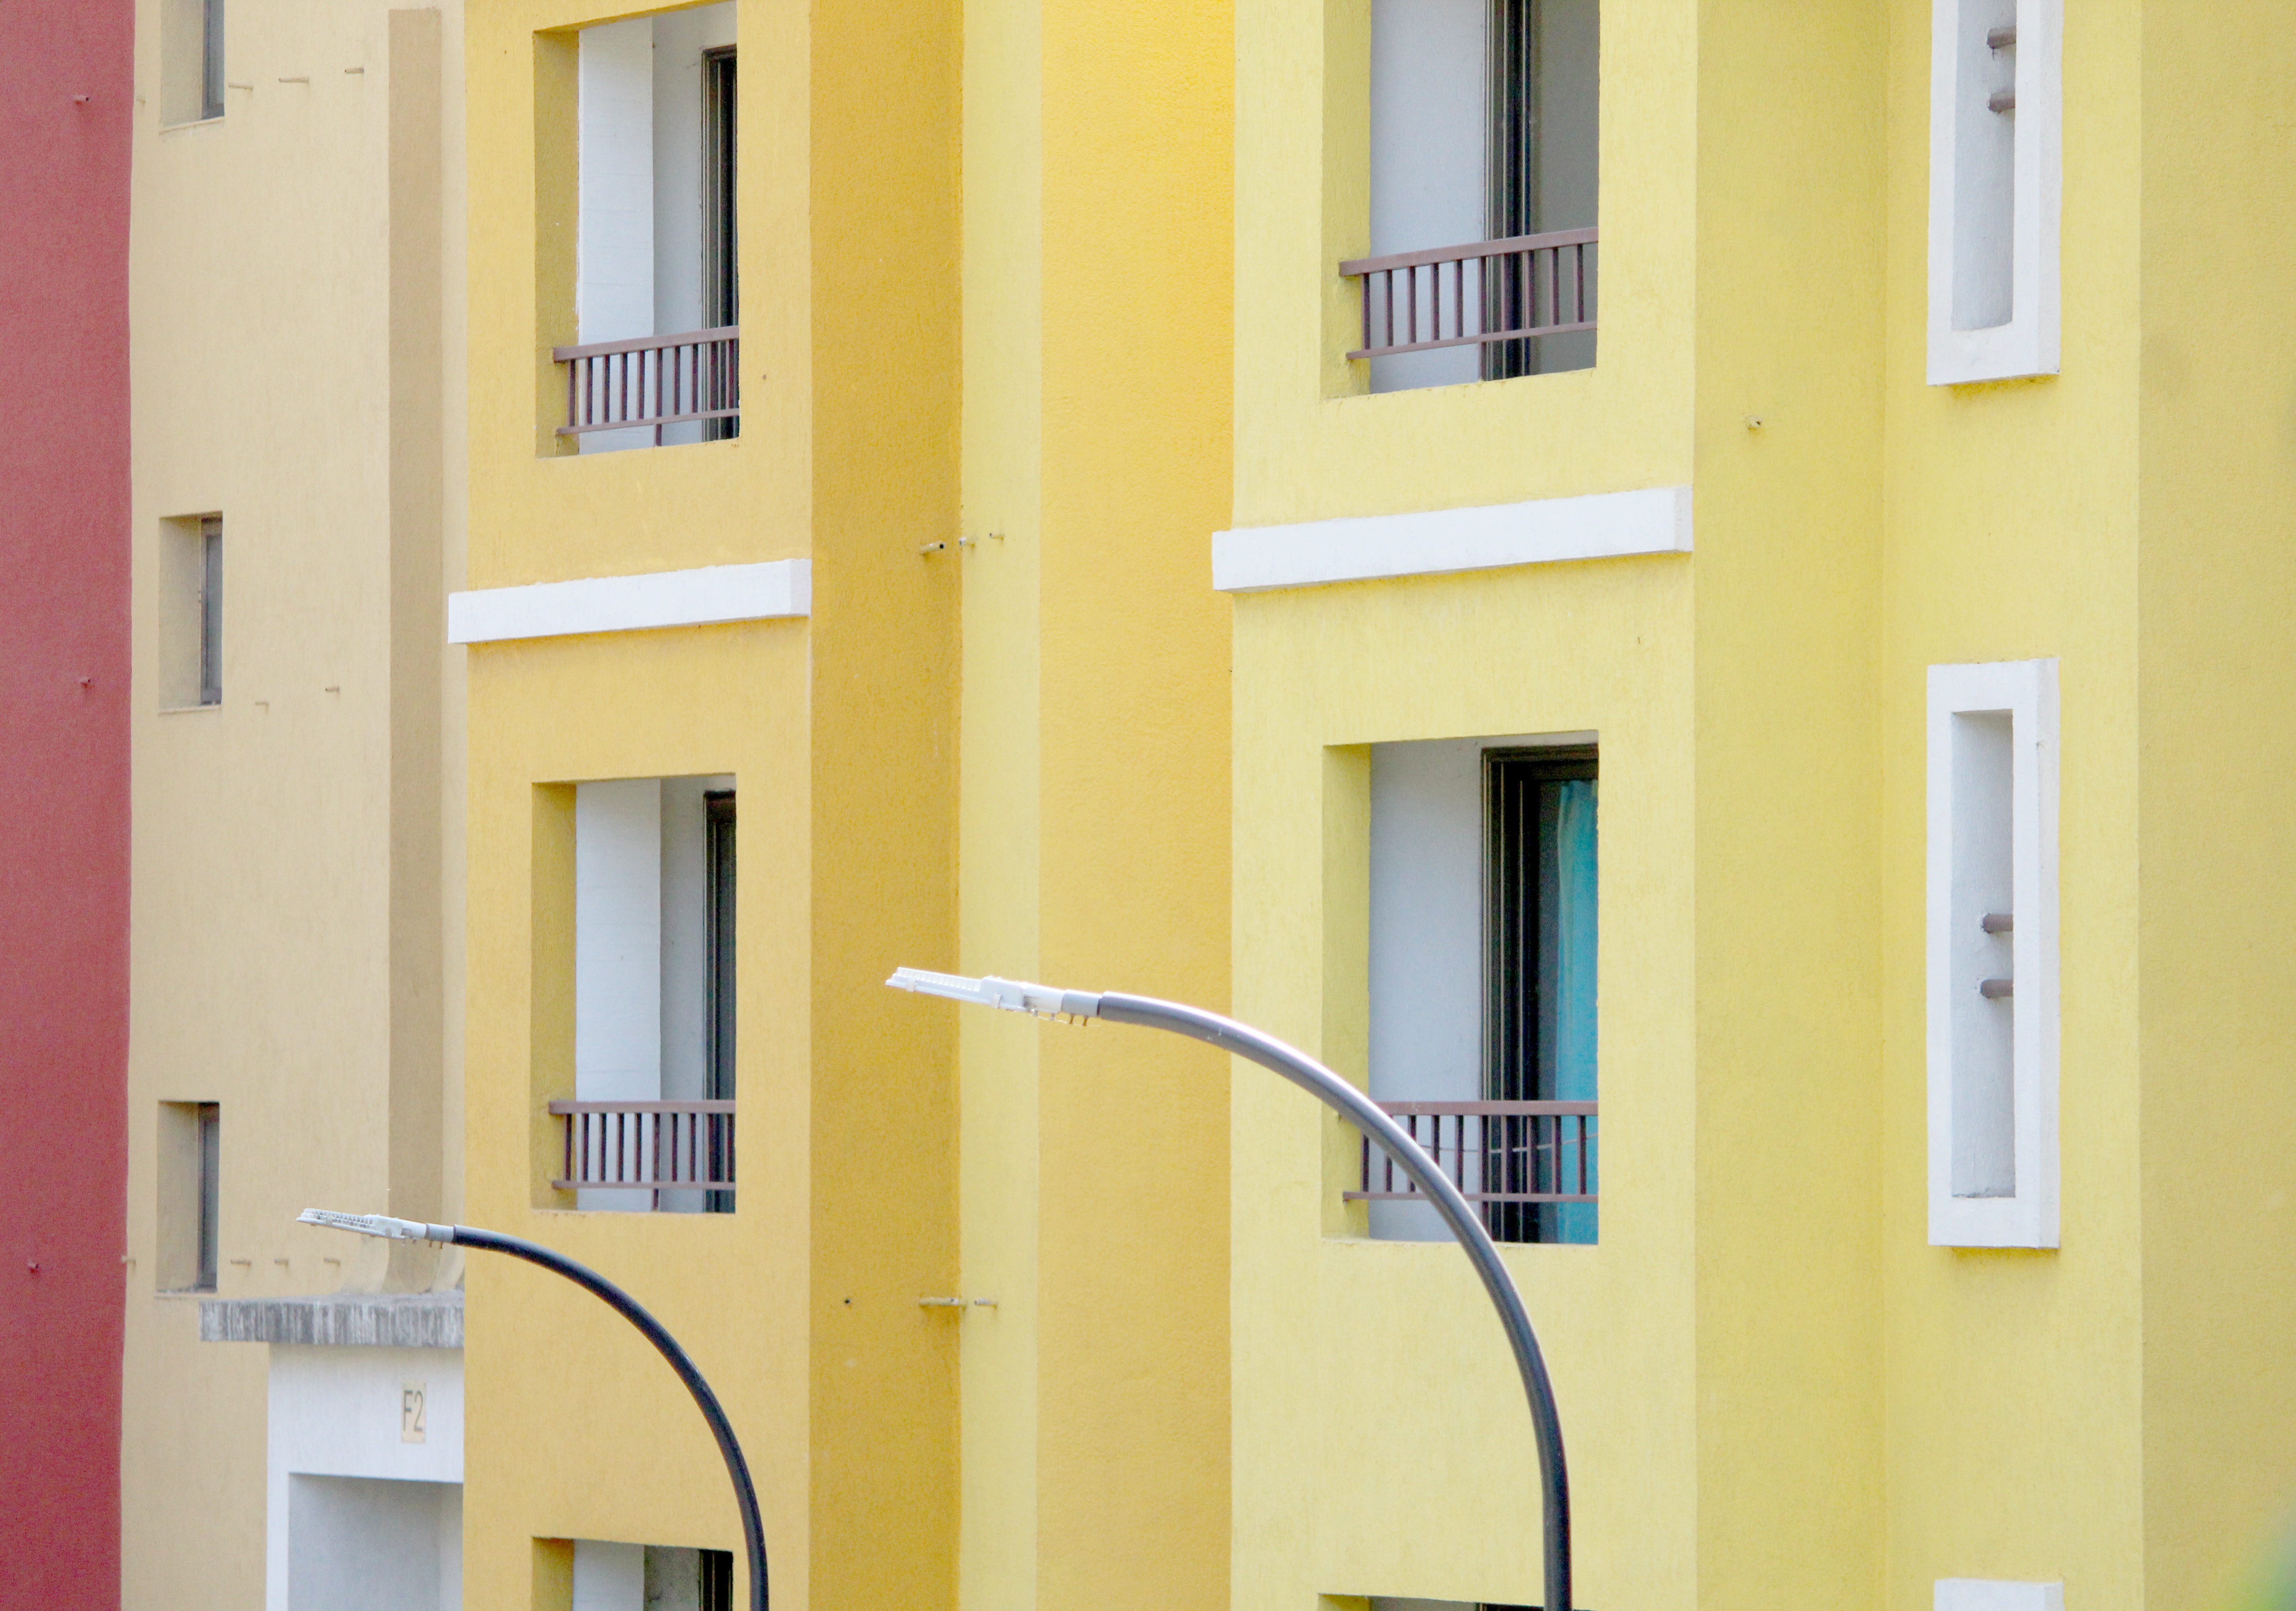
architecture, house, window, home, wall, balcony, color, facade, property, yellow, door, apartment, interior design, window covering